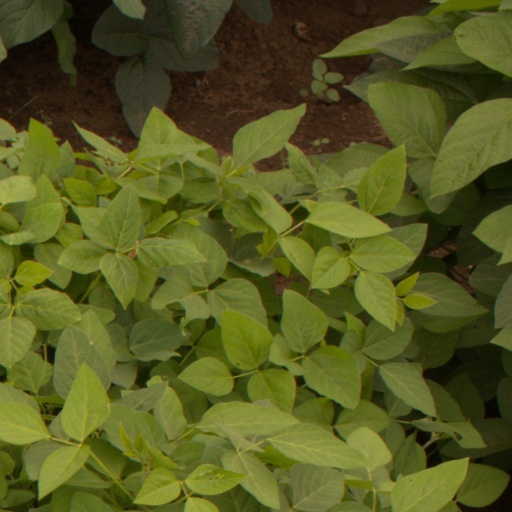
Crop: soybean